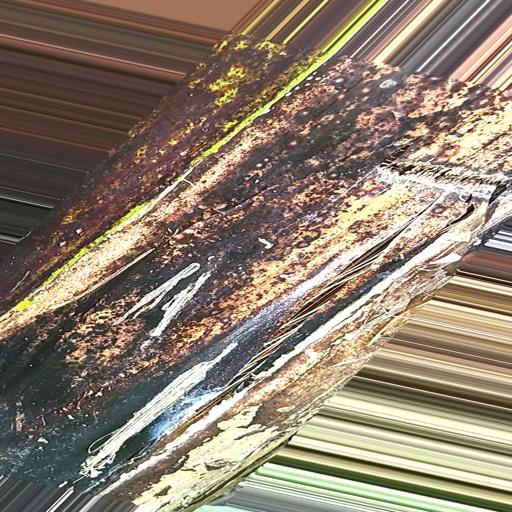
Label: bract_mosaic_virus